Yolanda Saldívar

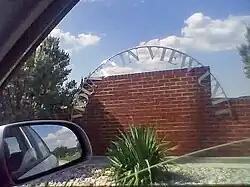
The Mountain View Unit, now Patrick O'Daniel Unit, where Saldívar is being held

Saldívar's trial for the murder of Selena was followed closely by the Latino community in the United States. The trial was not televised, but cameras were permitted on the courthouse premises. The venue was moved to Houston, Texas, after Saldívar's lawyers successfully argued that she could not receive a fair trial in Selena's hometown.